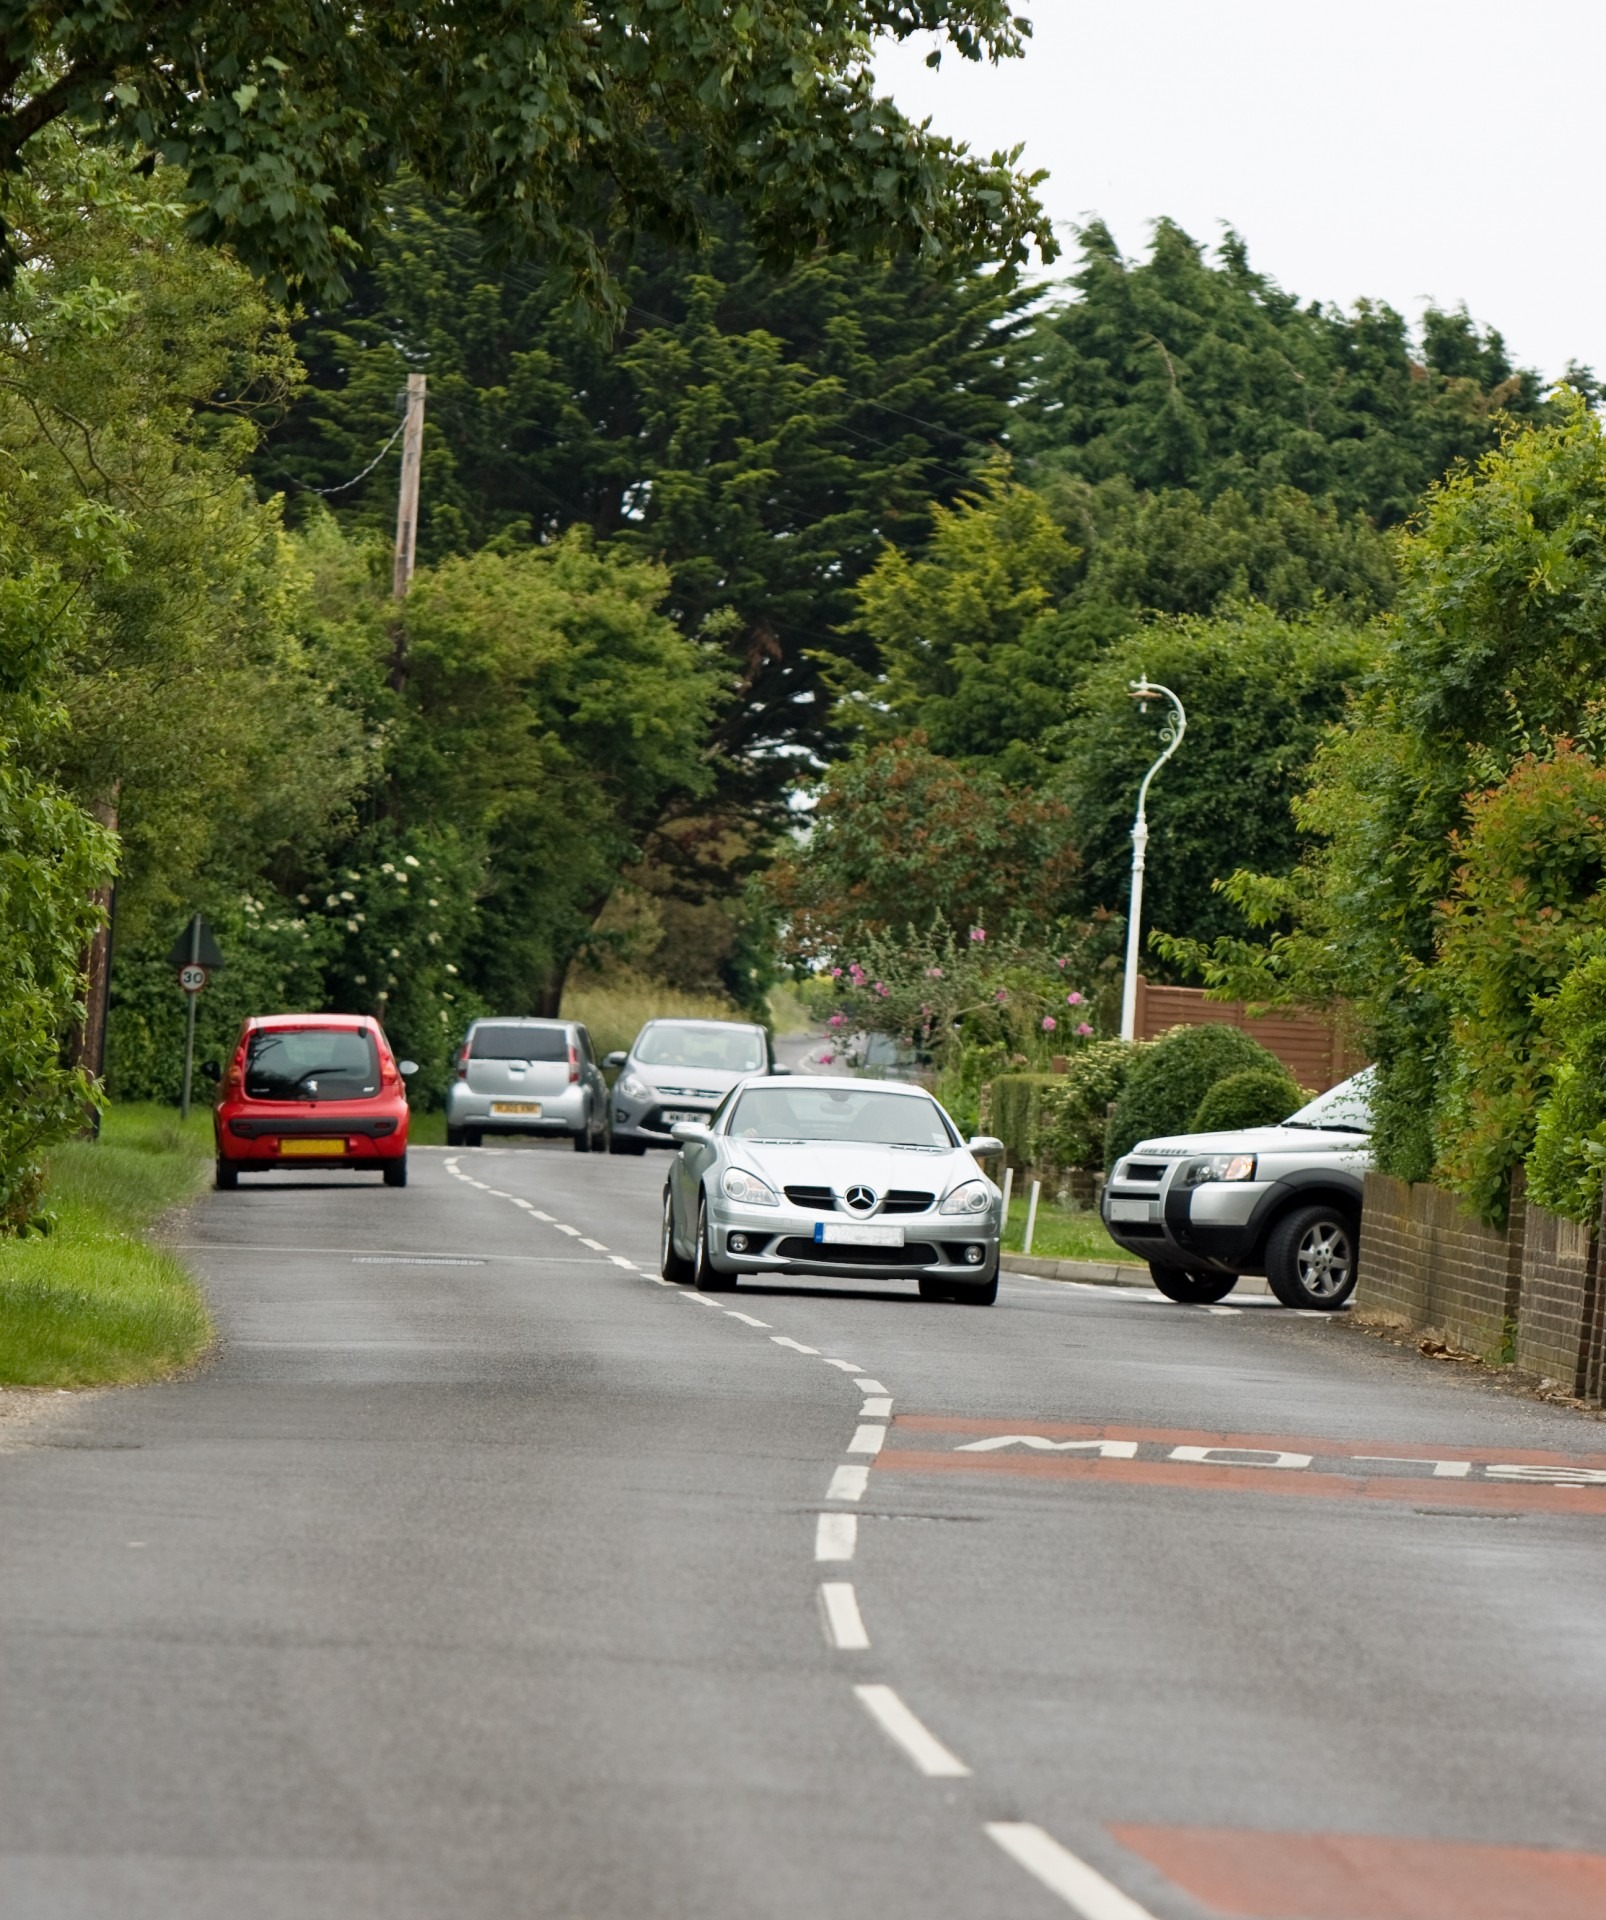
road, traffic, car, automobile, countryside, highway, driving, transportation, transport, vehicle, lane, parking lot, england, moving, automobiles, infrastructure, cars, traveling, country lane, road surface, residential area, controlled access highway